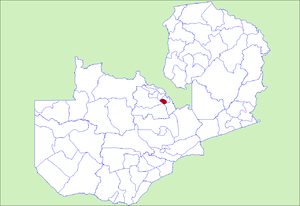
Le District de Luanshya est un district de Zambie, situé dans la province du Copperbelt. Sa capitale se situe à Luanshya. Selon le recensement zambien de 2000, le district a une population de 147 908 personnes.